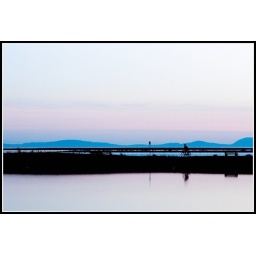
Taken in Gary Point, Steveston, BC around February. I loved the reflection and near white sky and the pond